1901 New York City borough president elections

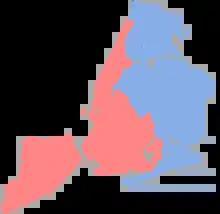
Results by borough.

Elections were held to elect the borough presidents of New York City on November 5, 1901. Fusionists and Republicans won three of the city's five boroughs while Democrats were returned in The Bronx and Queens.